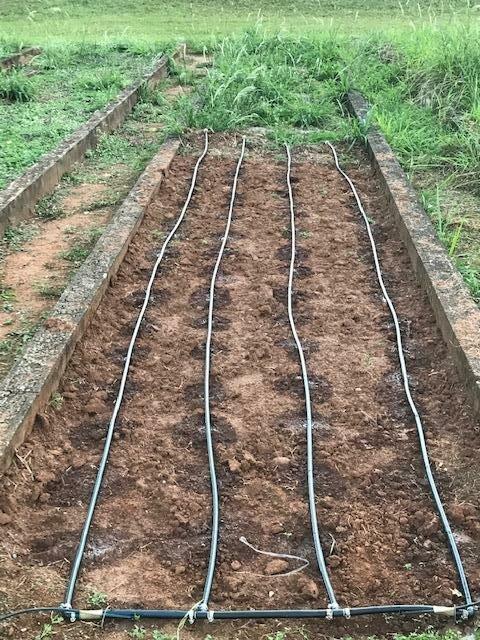
Skimu ya umwagiliaji  maji imewezesha wakulima wengi kubuni biashara zao na kuhifadhi  maji na kuwasaidia kupata mazao yao  shambani  na kuweza kuyapeleka sokoni wakaweza kuuza na kupata mapato yao ya kila siku.